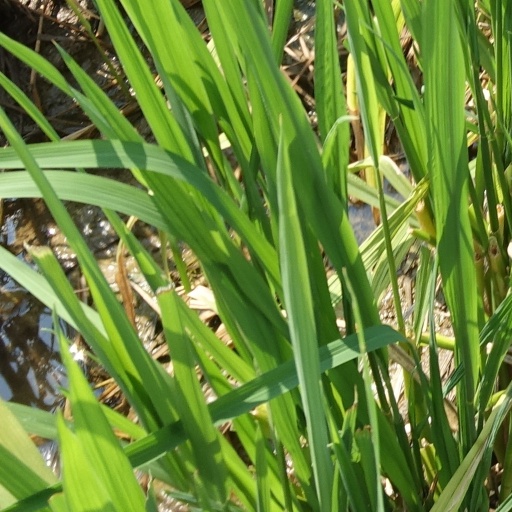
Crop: rice